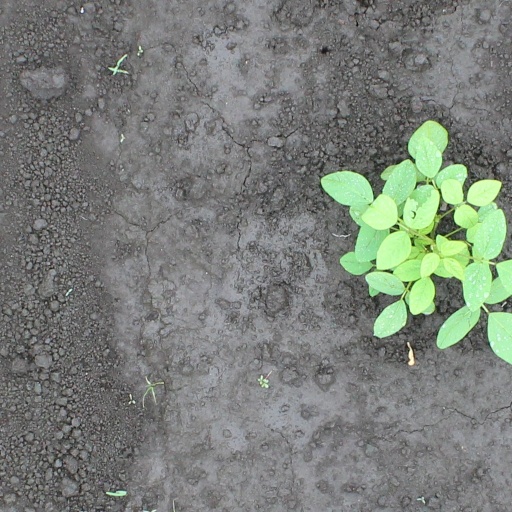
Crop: soybean